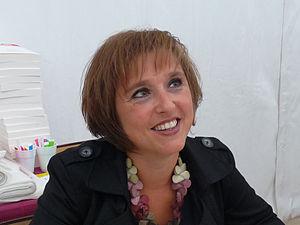
Valentine Goby en dédicace dans le cadre du ""Livre sur la Place"", Nancy, septembre 2011"
Ronan Badel, né le 17 janvier 1972 à Auray, est un artiste français, illustrateur et auteur de littérature jeunesse.
Le prix des libraires est un prix littéraire francophone remis annuellement à un roman écrit en français.
Valentine Goby est une écrivaine française née à Grasse en 1974. Elle vit en région parisienne.